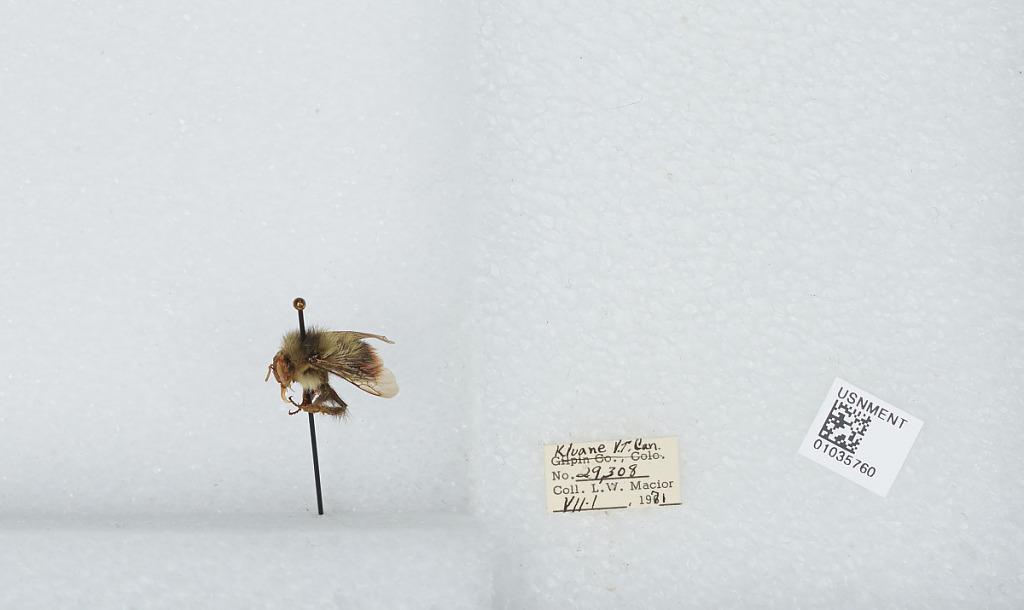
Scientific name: Bombus (Pyrobombus) mixtus Cresson
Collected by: L. Macior
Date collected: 1971-7-1
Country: Canada
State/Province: Yukon Territory
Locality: Kluane
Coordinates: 60.75, -139.5